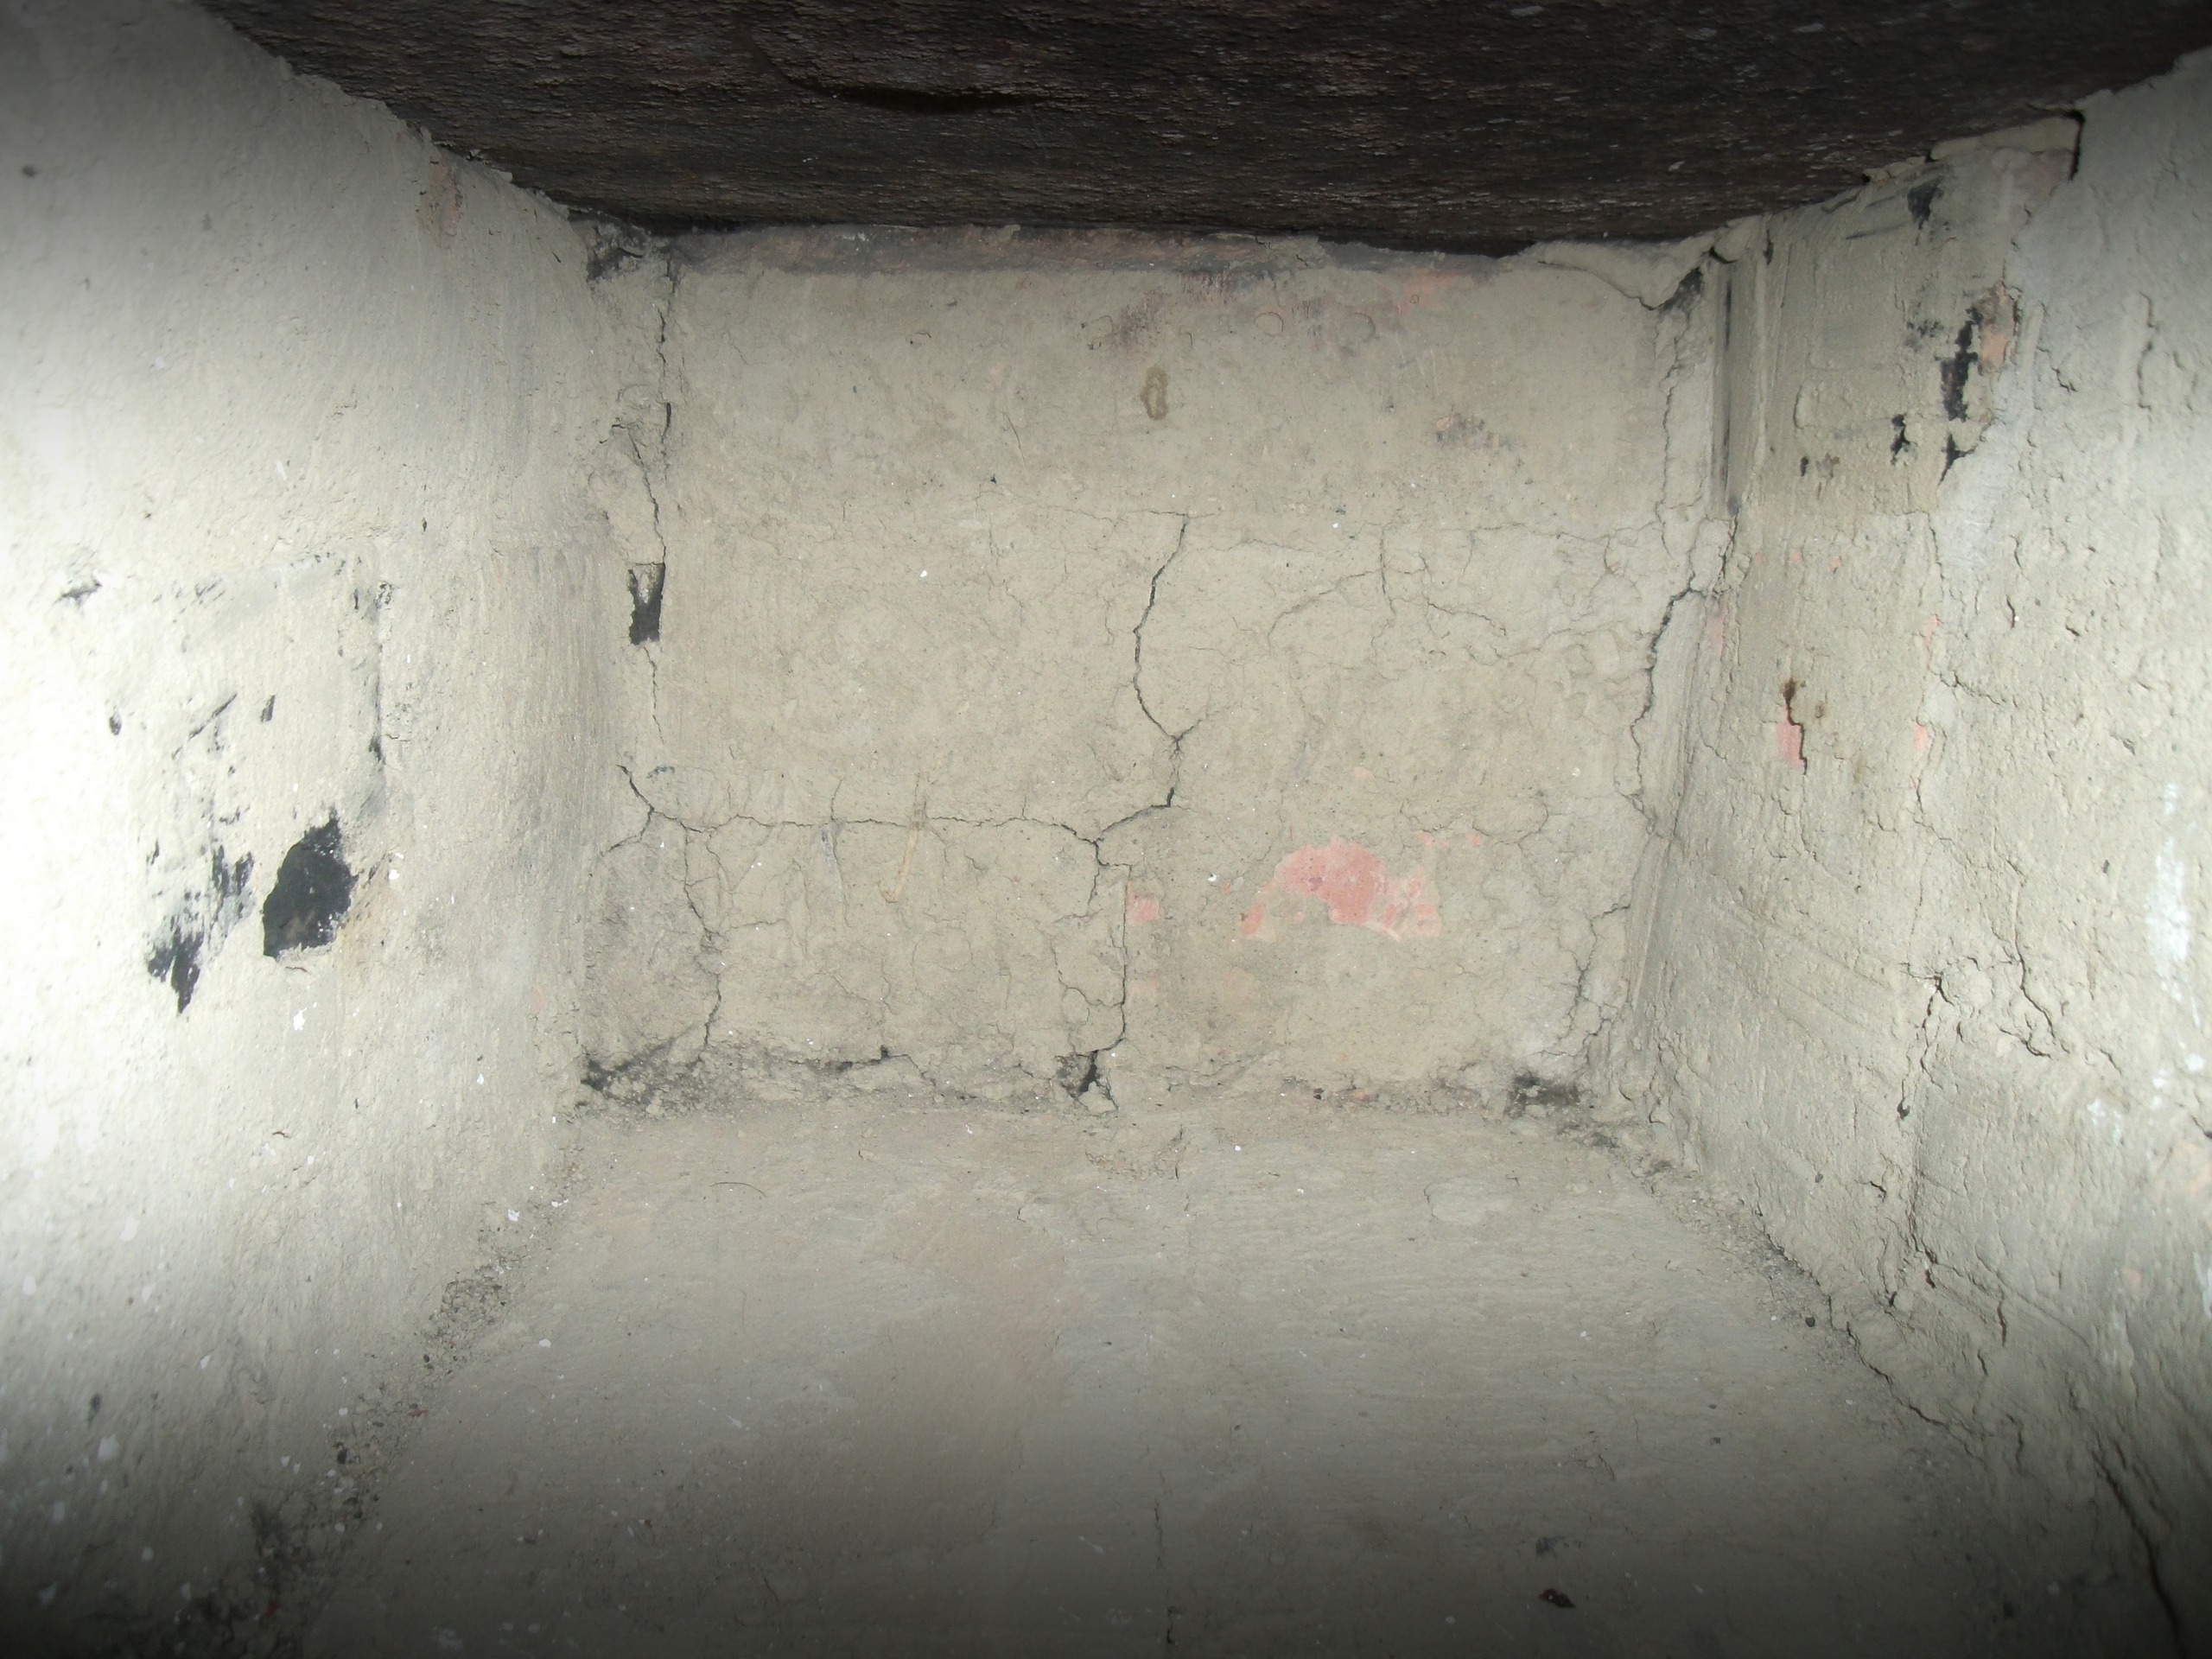
floor, wall, garage, basement, room, infrastructure, plaster, bunker, air raid shelter